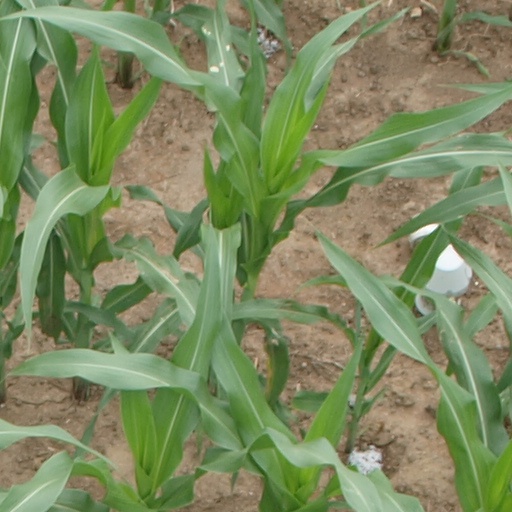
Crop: maize; corn